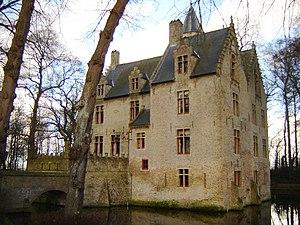
Arthur Marie Auguste Charles Merghelynck, né à Ypres le 9 mars 1853 et mort à Wulveringem le 14 juillet 1908, est un noble belge, archiviste, collectionneur, antiquaire et mécène qui fut bourgmestre de Wulveringem.
Cette page regroupe l'ensemble du patrimoine immobilier de la ville belge de Furnes.